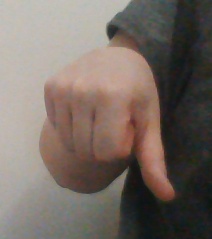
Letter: waw